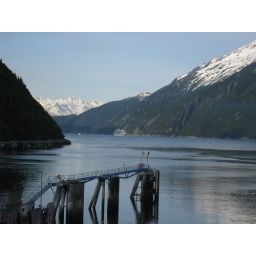
our ship is already docked at Skagway this is a Royal Caribbean ship coming in (there were four ships in port today)